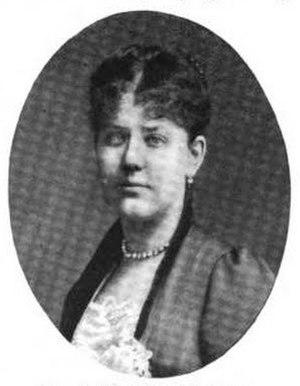
Maude Valérie White, née le 23 juin 1855 et morte le 2 novembre 1937, est une compositrice britannique née française. Elle est l’une des plus populaires de l’ère victorienne.